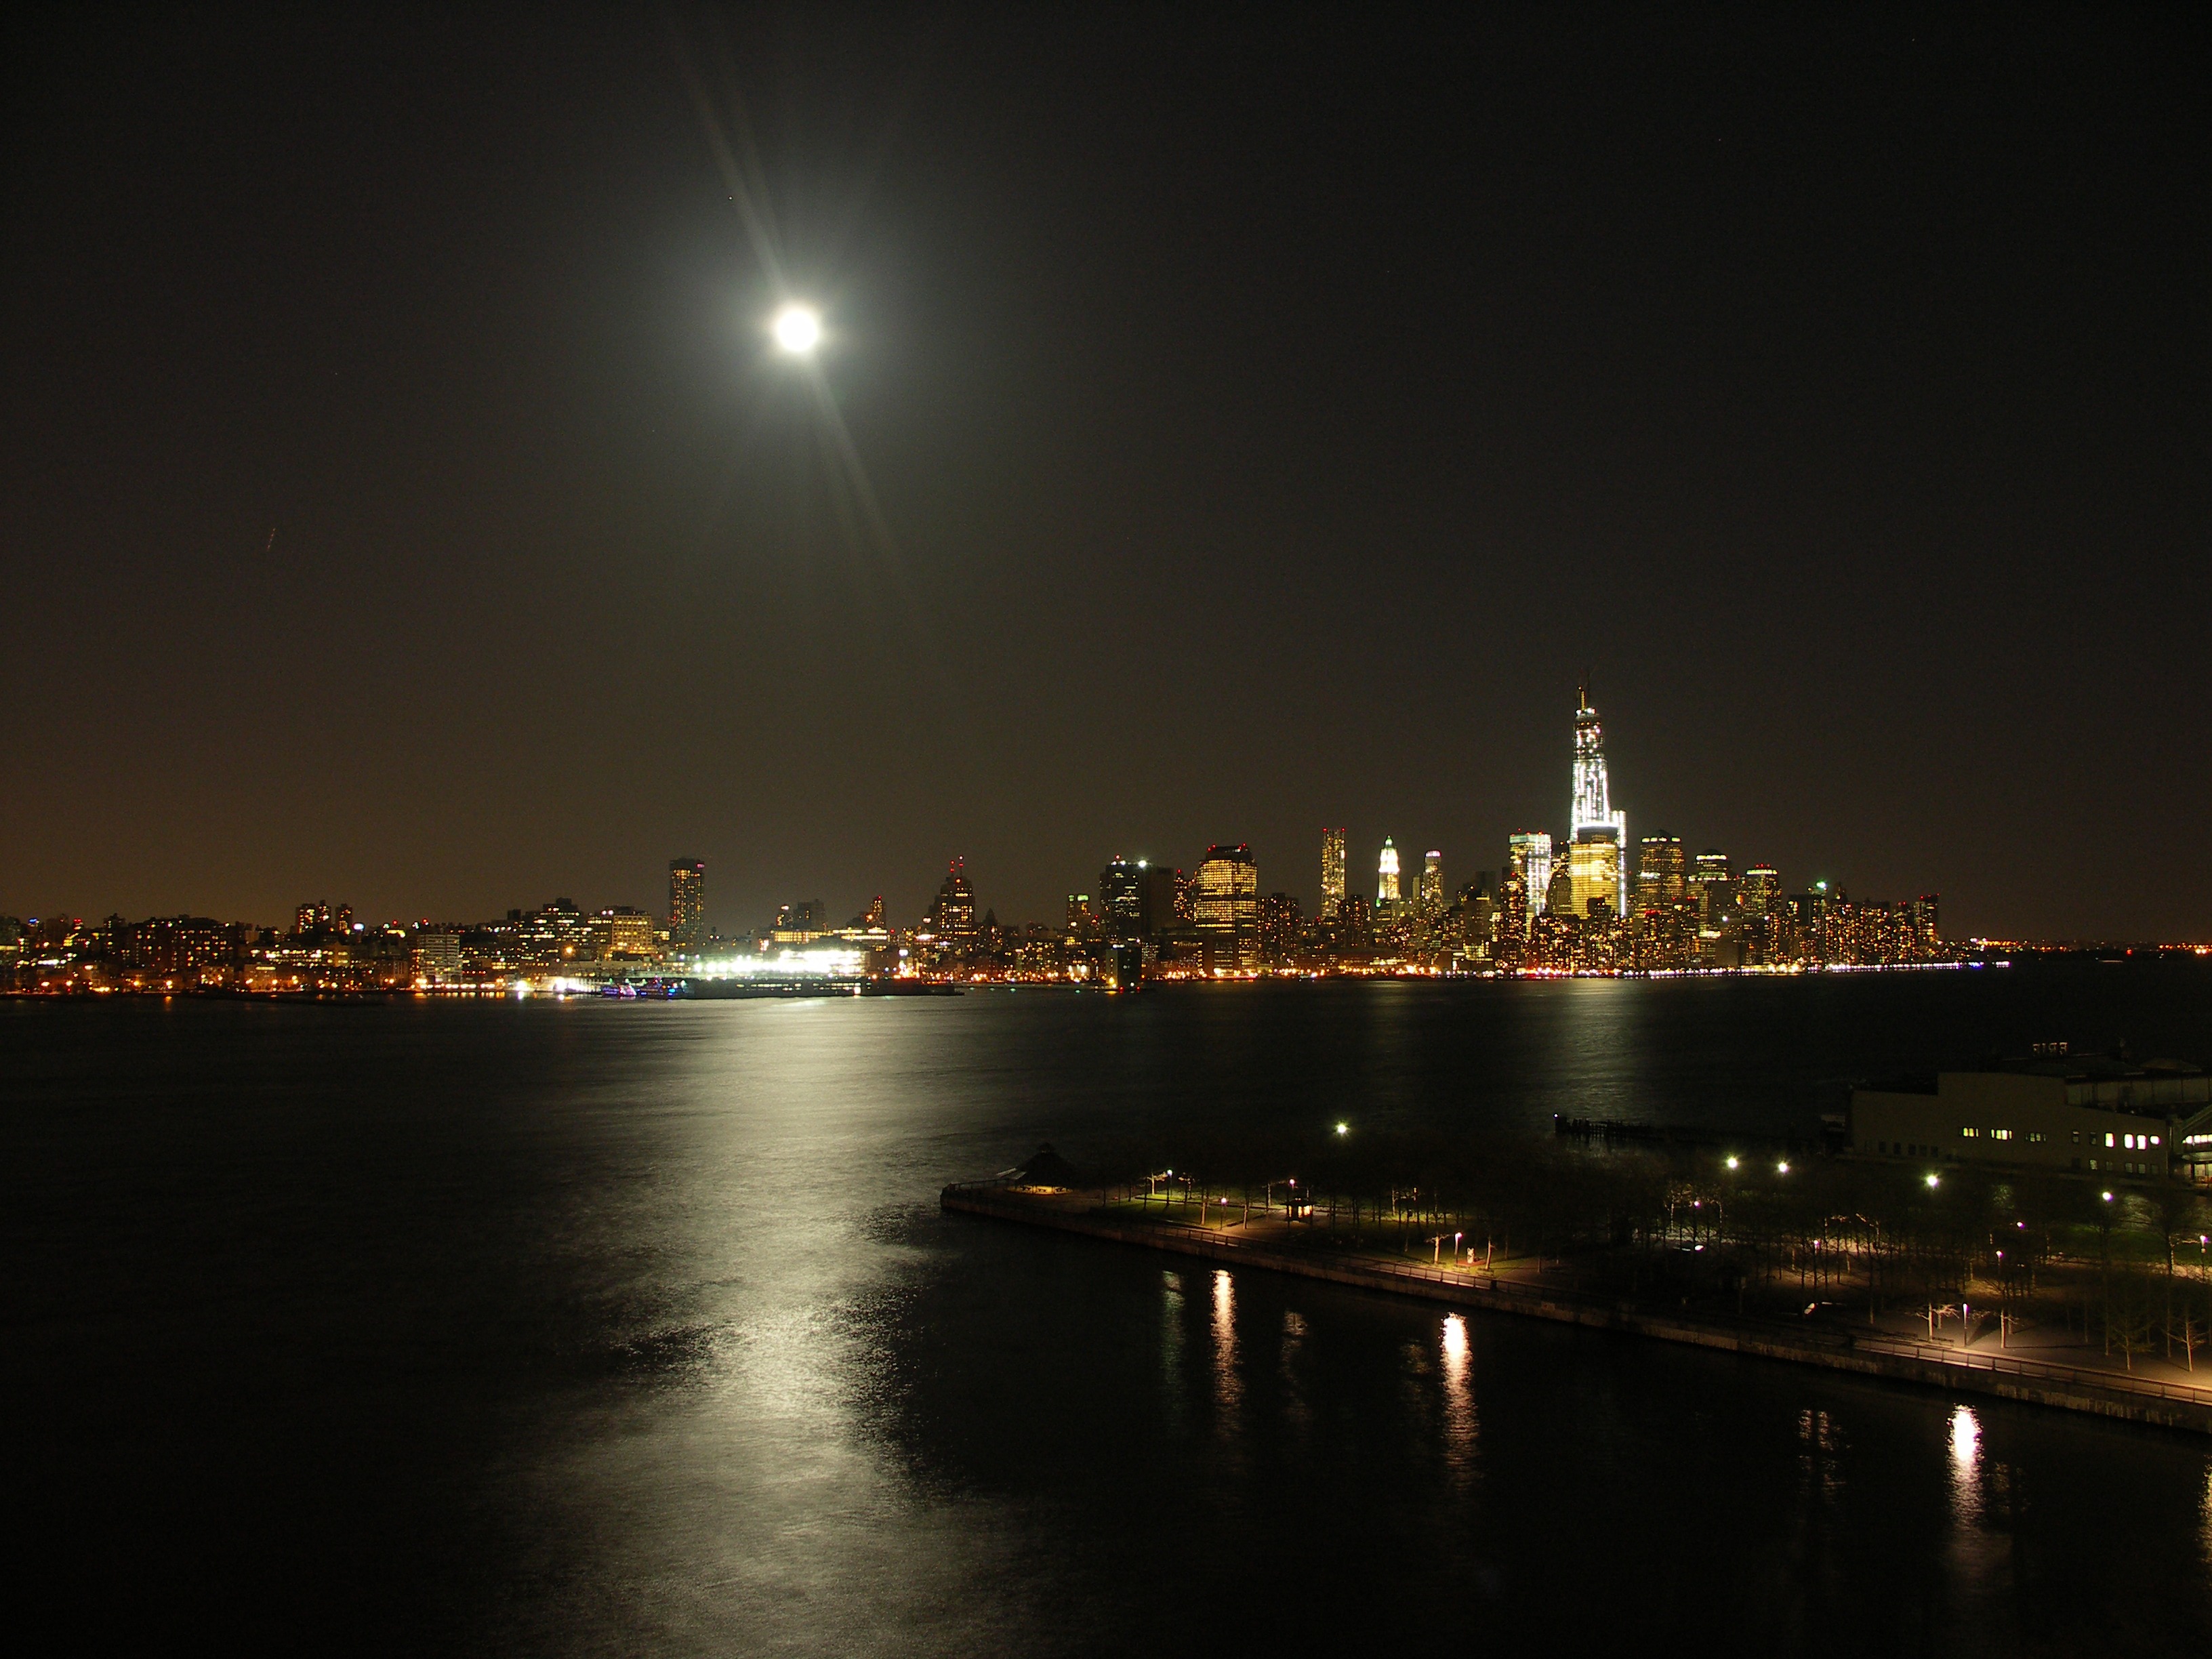
horizon, light, bridge, skyline, night, dawn, city, new york, new york city, cityscape, dusk, evening, reflection, tower, nyc, usa, darkness, lighting, ny, mirroring, big apple, atmosphere of earth